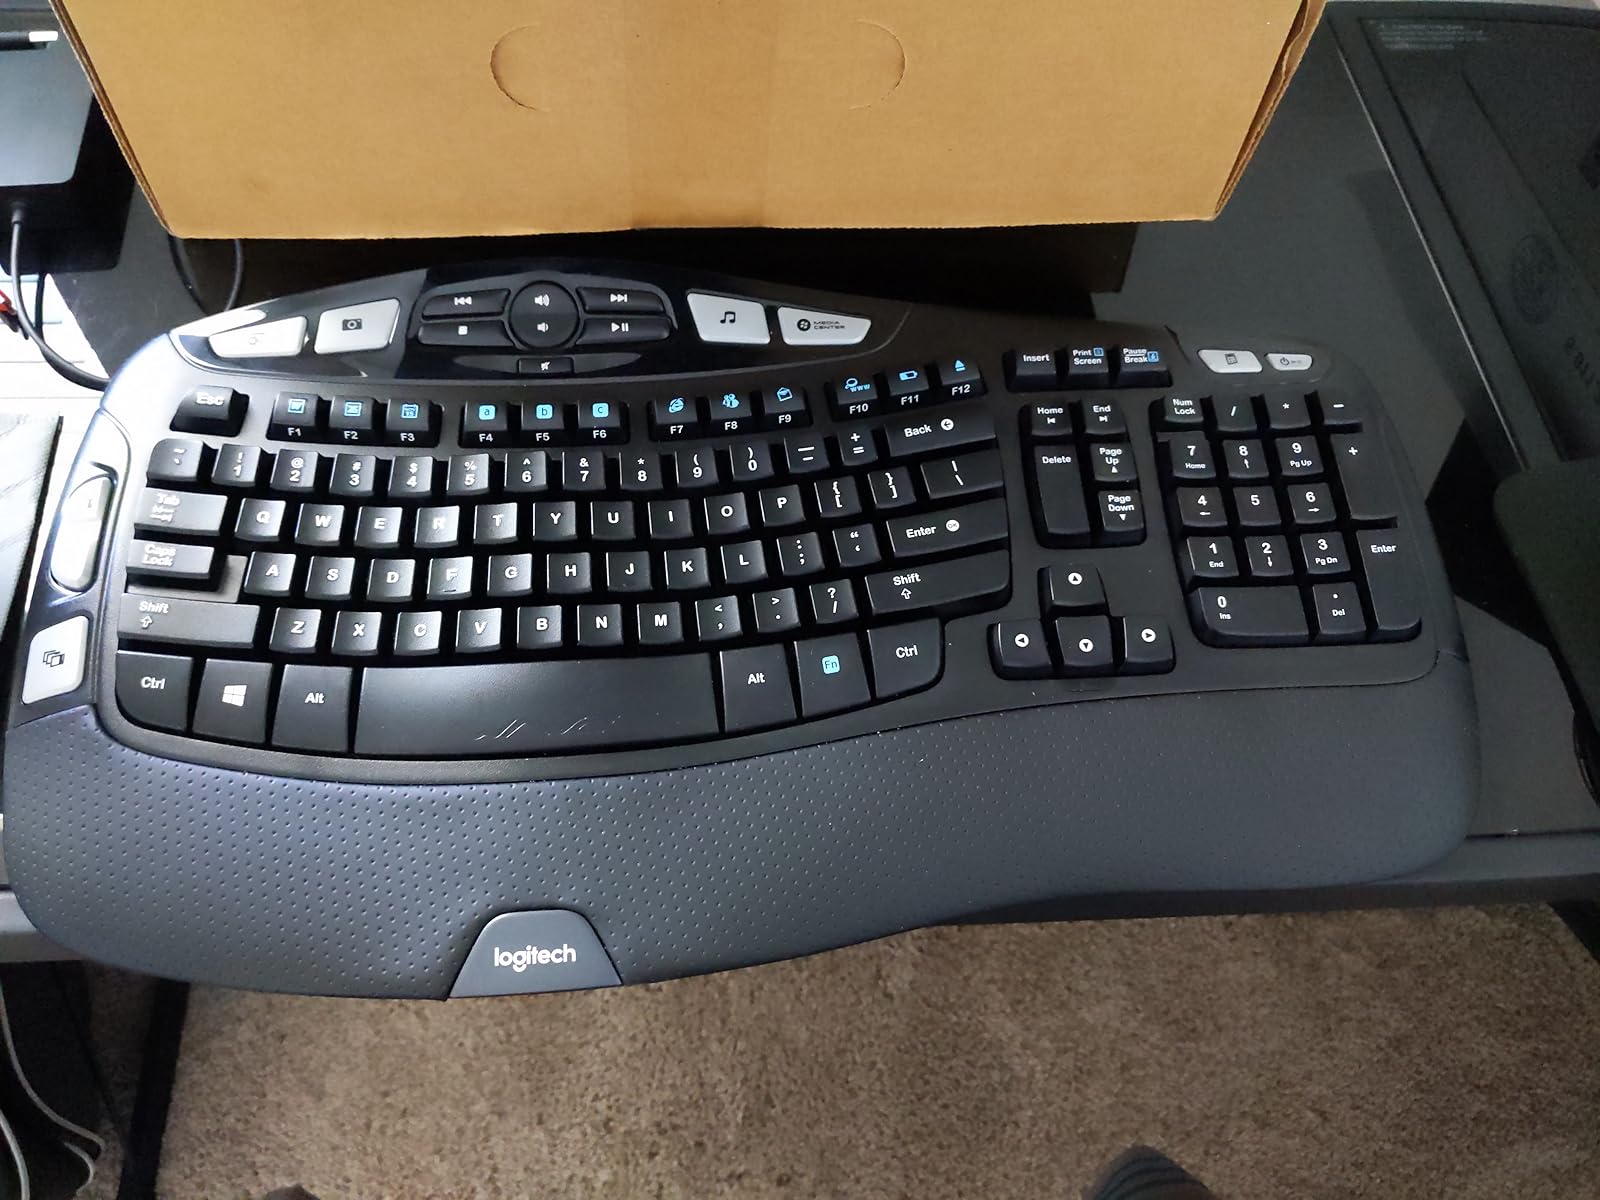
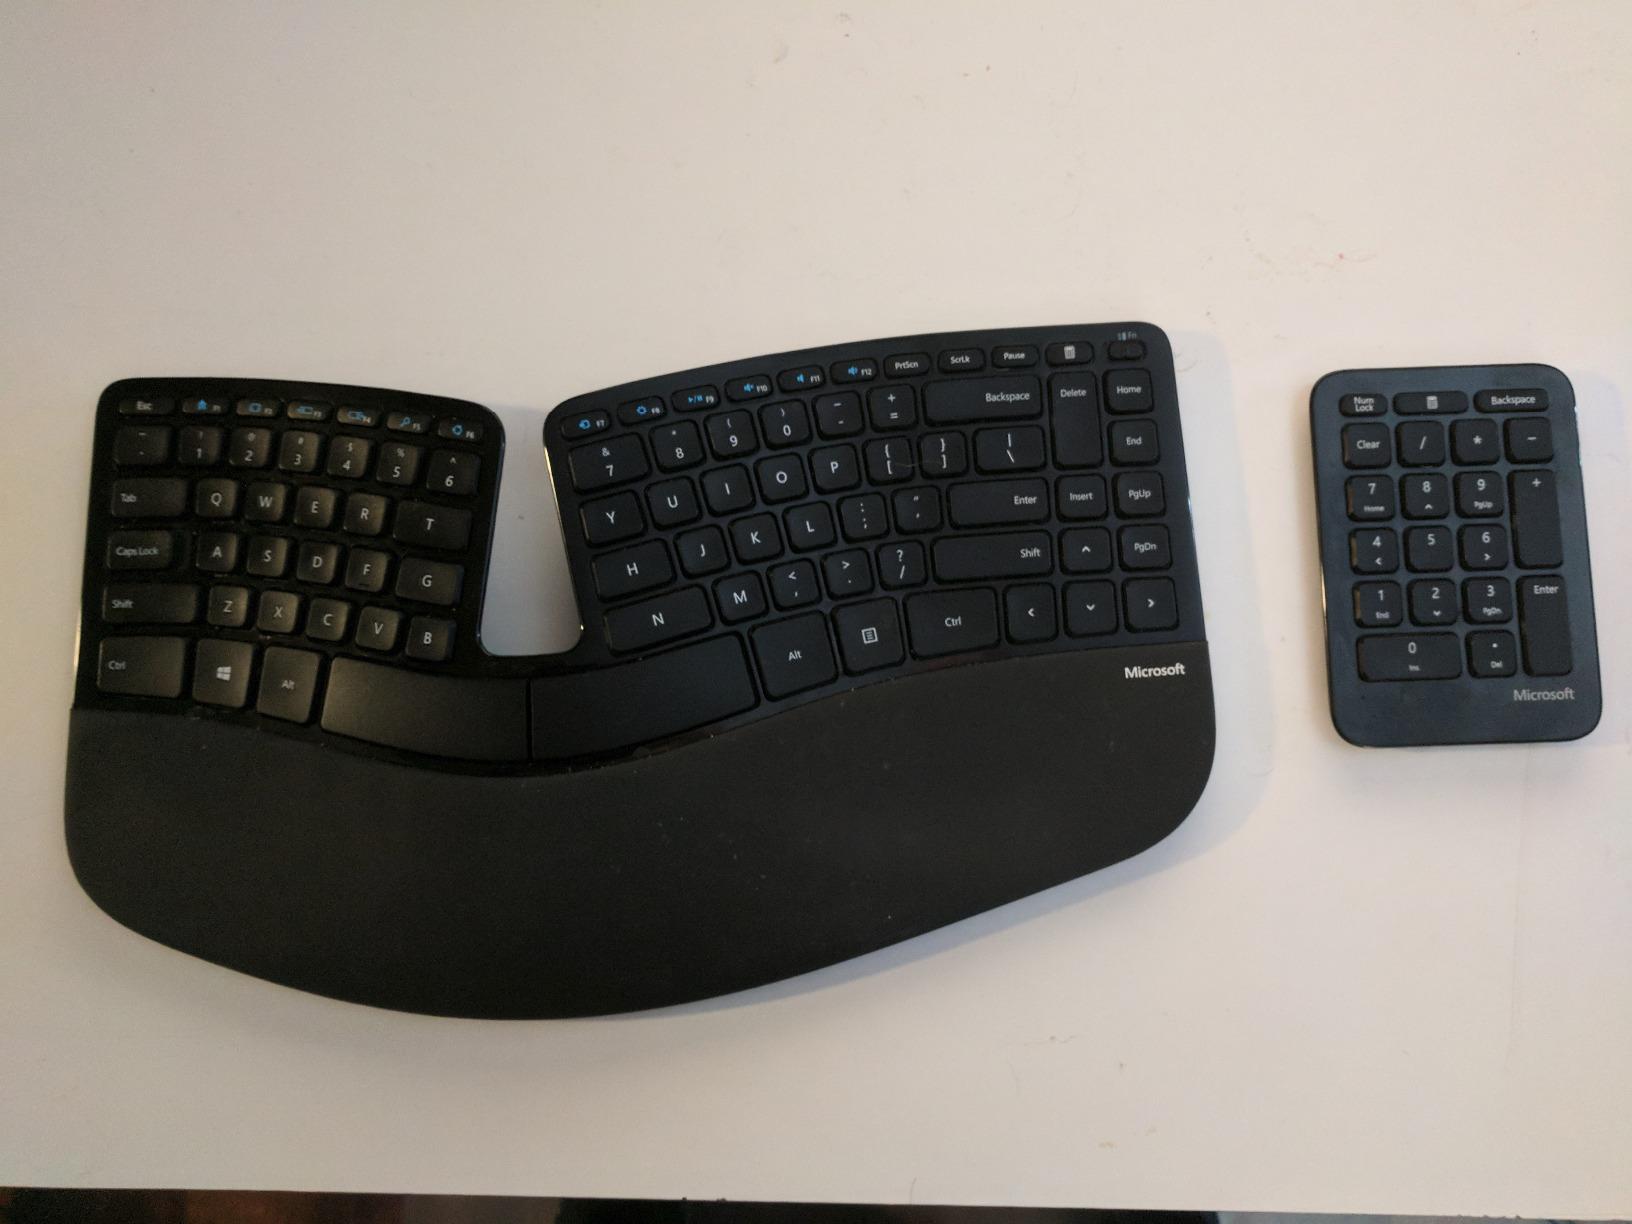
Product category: keyboard
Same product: no